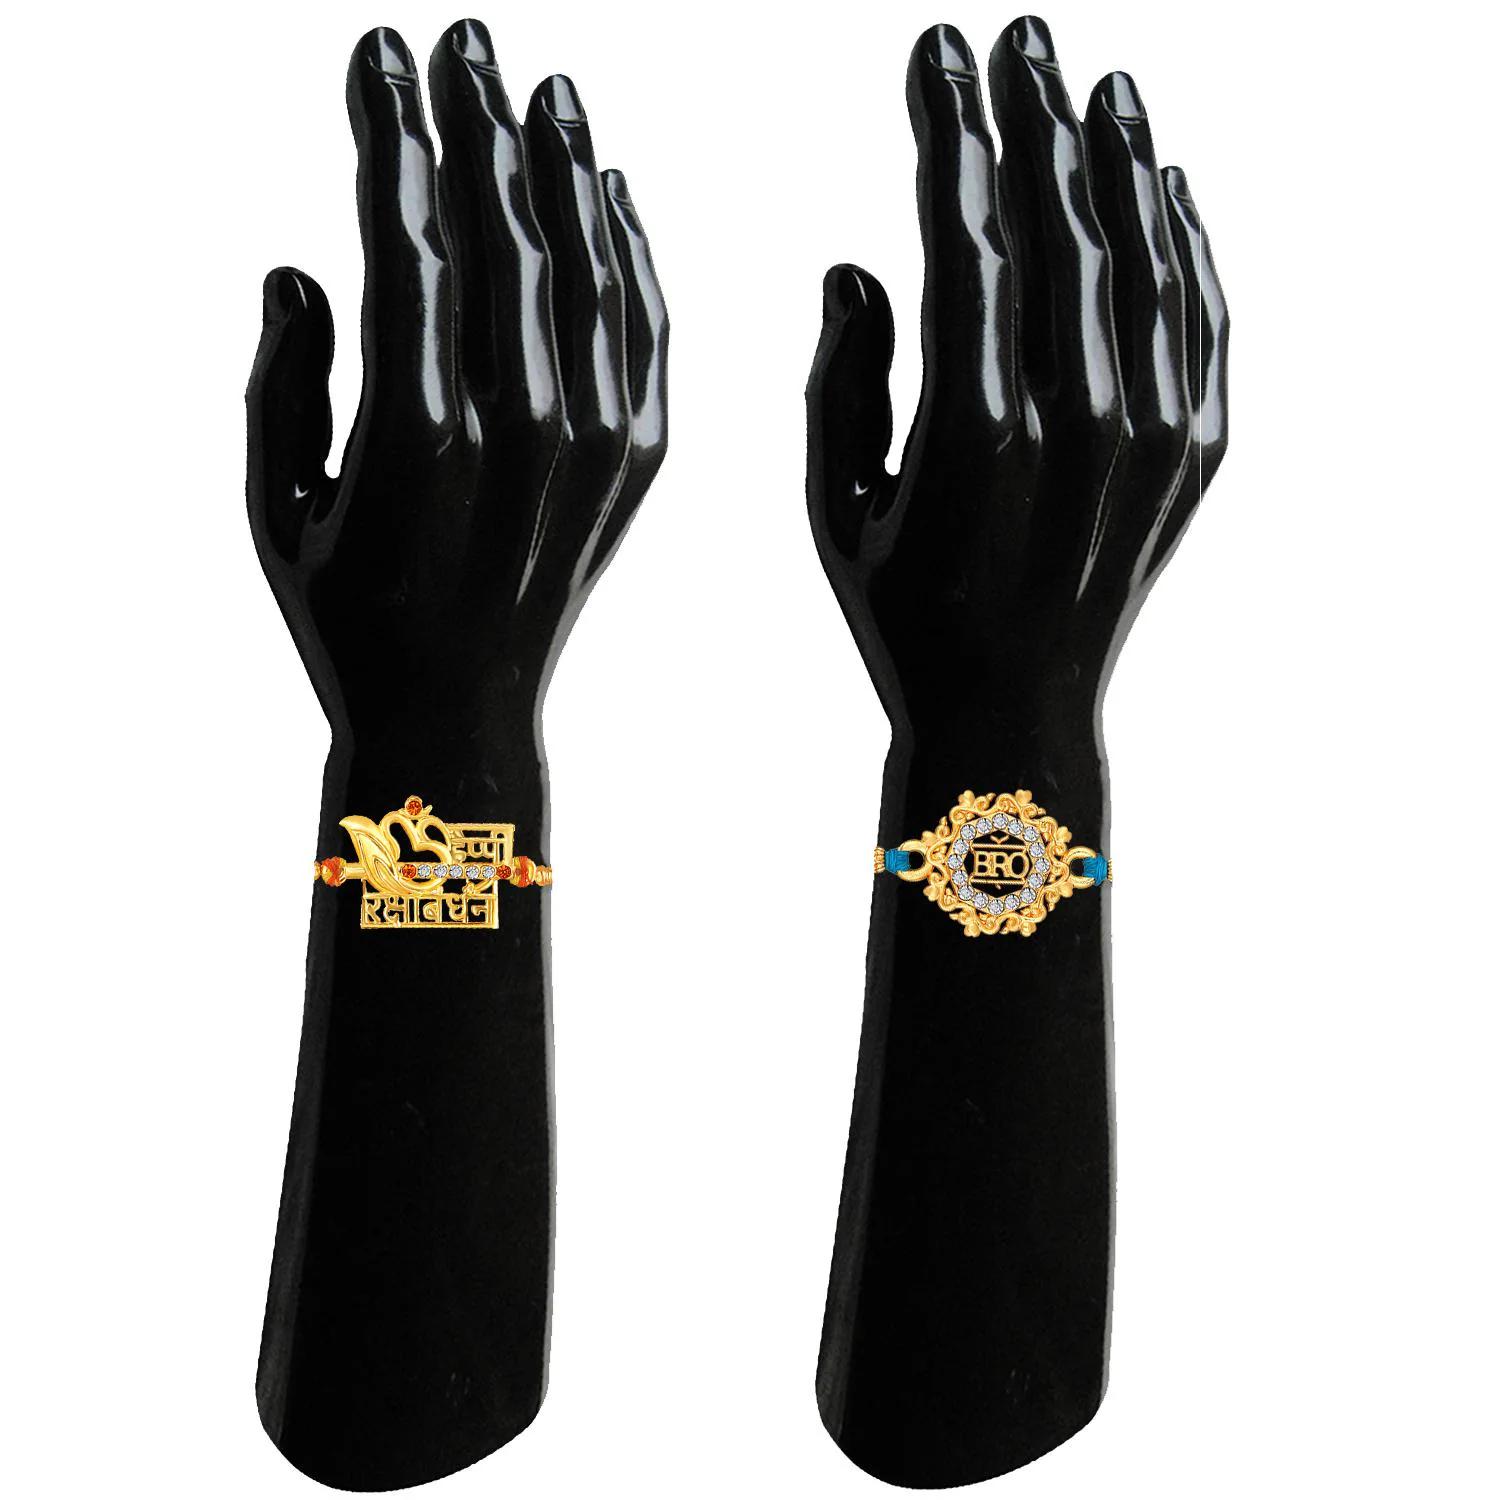
 Mahi Combo of "Happy Rakshabandhan and BRO" Engraved Crystals Studded Rakhi for Brother, Bhai, Bro (RCO1105735G)
Type: Rakhis
Brand: Mahi
Price: Rs. 279
 Celebrate Raksha Bandhan with our exquisitely crafted Rakhi, designed to strengthen the bond between siblings. This traditional Rakhi features intricate beadwork and durable thread, ensuring it stands the test of time. Handmade with care, each Rakhi is a unique and meaningful gift for your brother. Each Rakhi carries heartfelt blessings and good wishes for your brother's well-being and success. Celebrates the bond of love and protection between siblings, a cherished tradition in Indian culture.
Features: The Rakhi is adorned with vibrant colors and attractive embellishments that add a touch of elegance to the celebration.,Content in Box : 2 Rakhi's ; Cultural Significance: This beautiful Rakhi will acknowledge your love for Your Brother with the promise that your bond with him will grow stronger as time goes on.,Vibrant Colors: Adding bright and playful colors to the celebration will make it stand out and make it more enjoyable. This Rakhi Combo comes with a Small Rakhi Greeting Card along with a few grams of Roli & Chawal,Celebrate the bond of love and protection with our exquisite Rakhis. Share the joy of Raksha Bandhan Festival with this beautiful Rakhi, a token of love, protection and blessings.,Adjustable Size and Easy to tie: Designed to fit wrists of all sizes. It is simple and easy to tie the Rakhi securely and effortlessly.
Included: 2 Rakhis